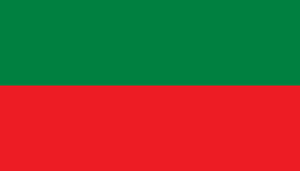
Antonio Ante est un canton d'Équateur situé dans la province d'Imbabura.
Cet article présente une liste des principales villes d'Équateur jusqu'en 2012.